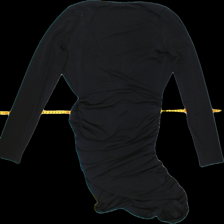
View: back
Type: Dress
Category: Ladies
Brand: Not Applicable
Colors: Black
Material: 100%polyester
Pattern: Plain
Cut: V-collar, Tight
Trend: No trend
Stains: No
Damage: 0
Price range: <50
Recommended usage: Reuse